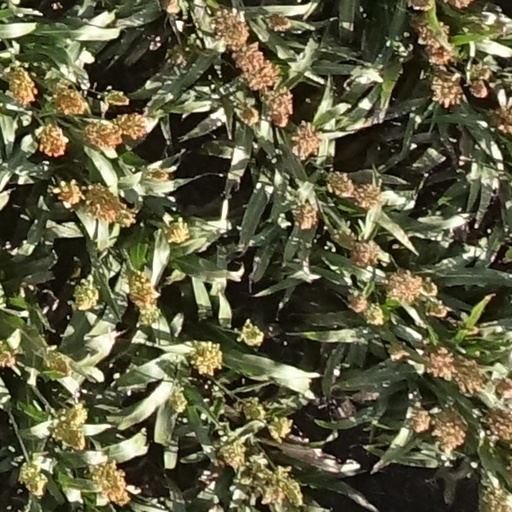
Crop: sorghum